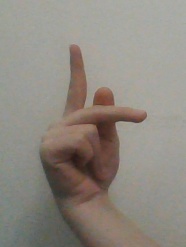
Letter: dha